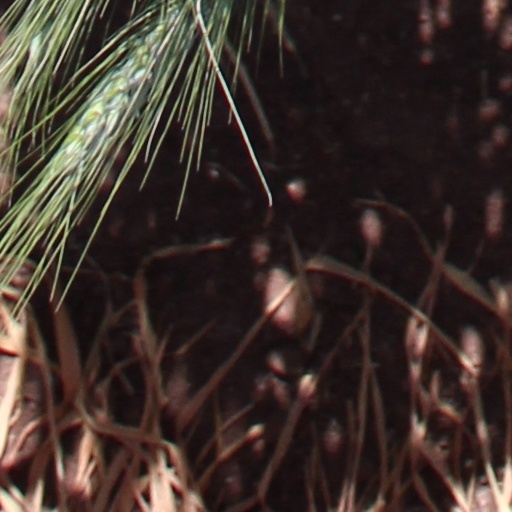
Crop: wheat